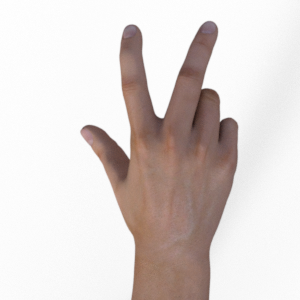
Label: scissors